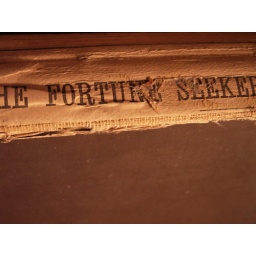
hidden text underneath a loose book spine - recycled paper - late 19th century